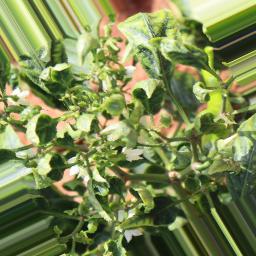
Label: mites_and_trips